José Cura

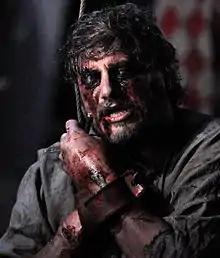

Cura rounded up the summer months with a brief return to Zurich for two performances of "Turandot" and performed in concert at the Festival of Toledo and at the Tuscan Sun Festival in Cortona – where he also presented an exhibition of his photography in advance of the release of his first collection, Espontáneas: Photography by José Cura. Cura finished the summer season with "Samson et Dalila" in Santander, Spain.